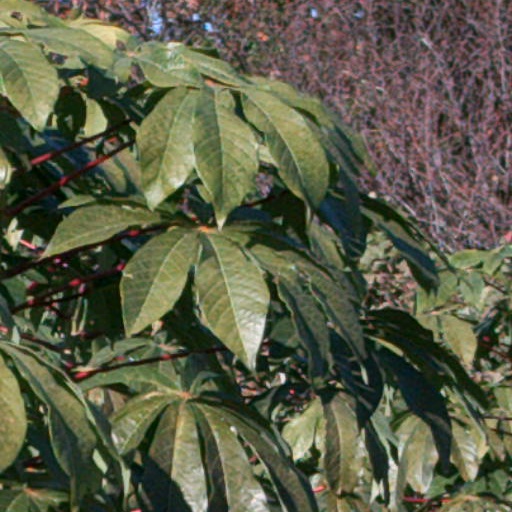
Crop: cassava